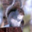
Label: squirrel